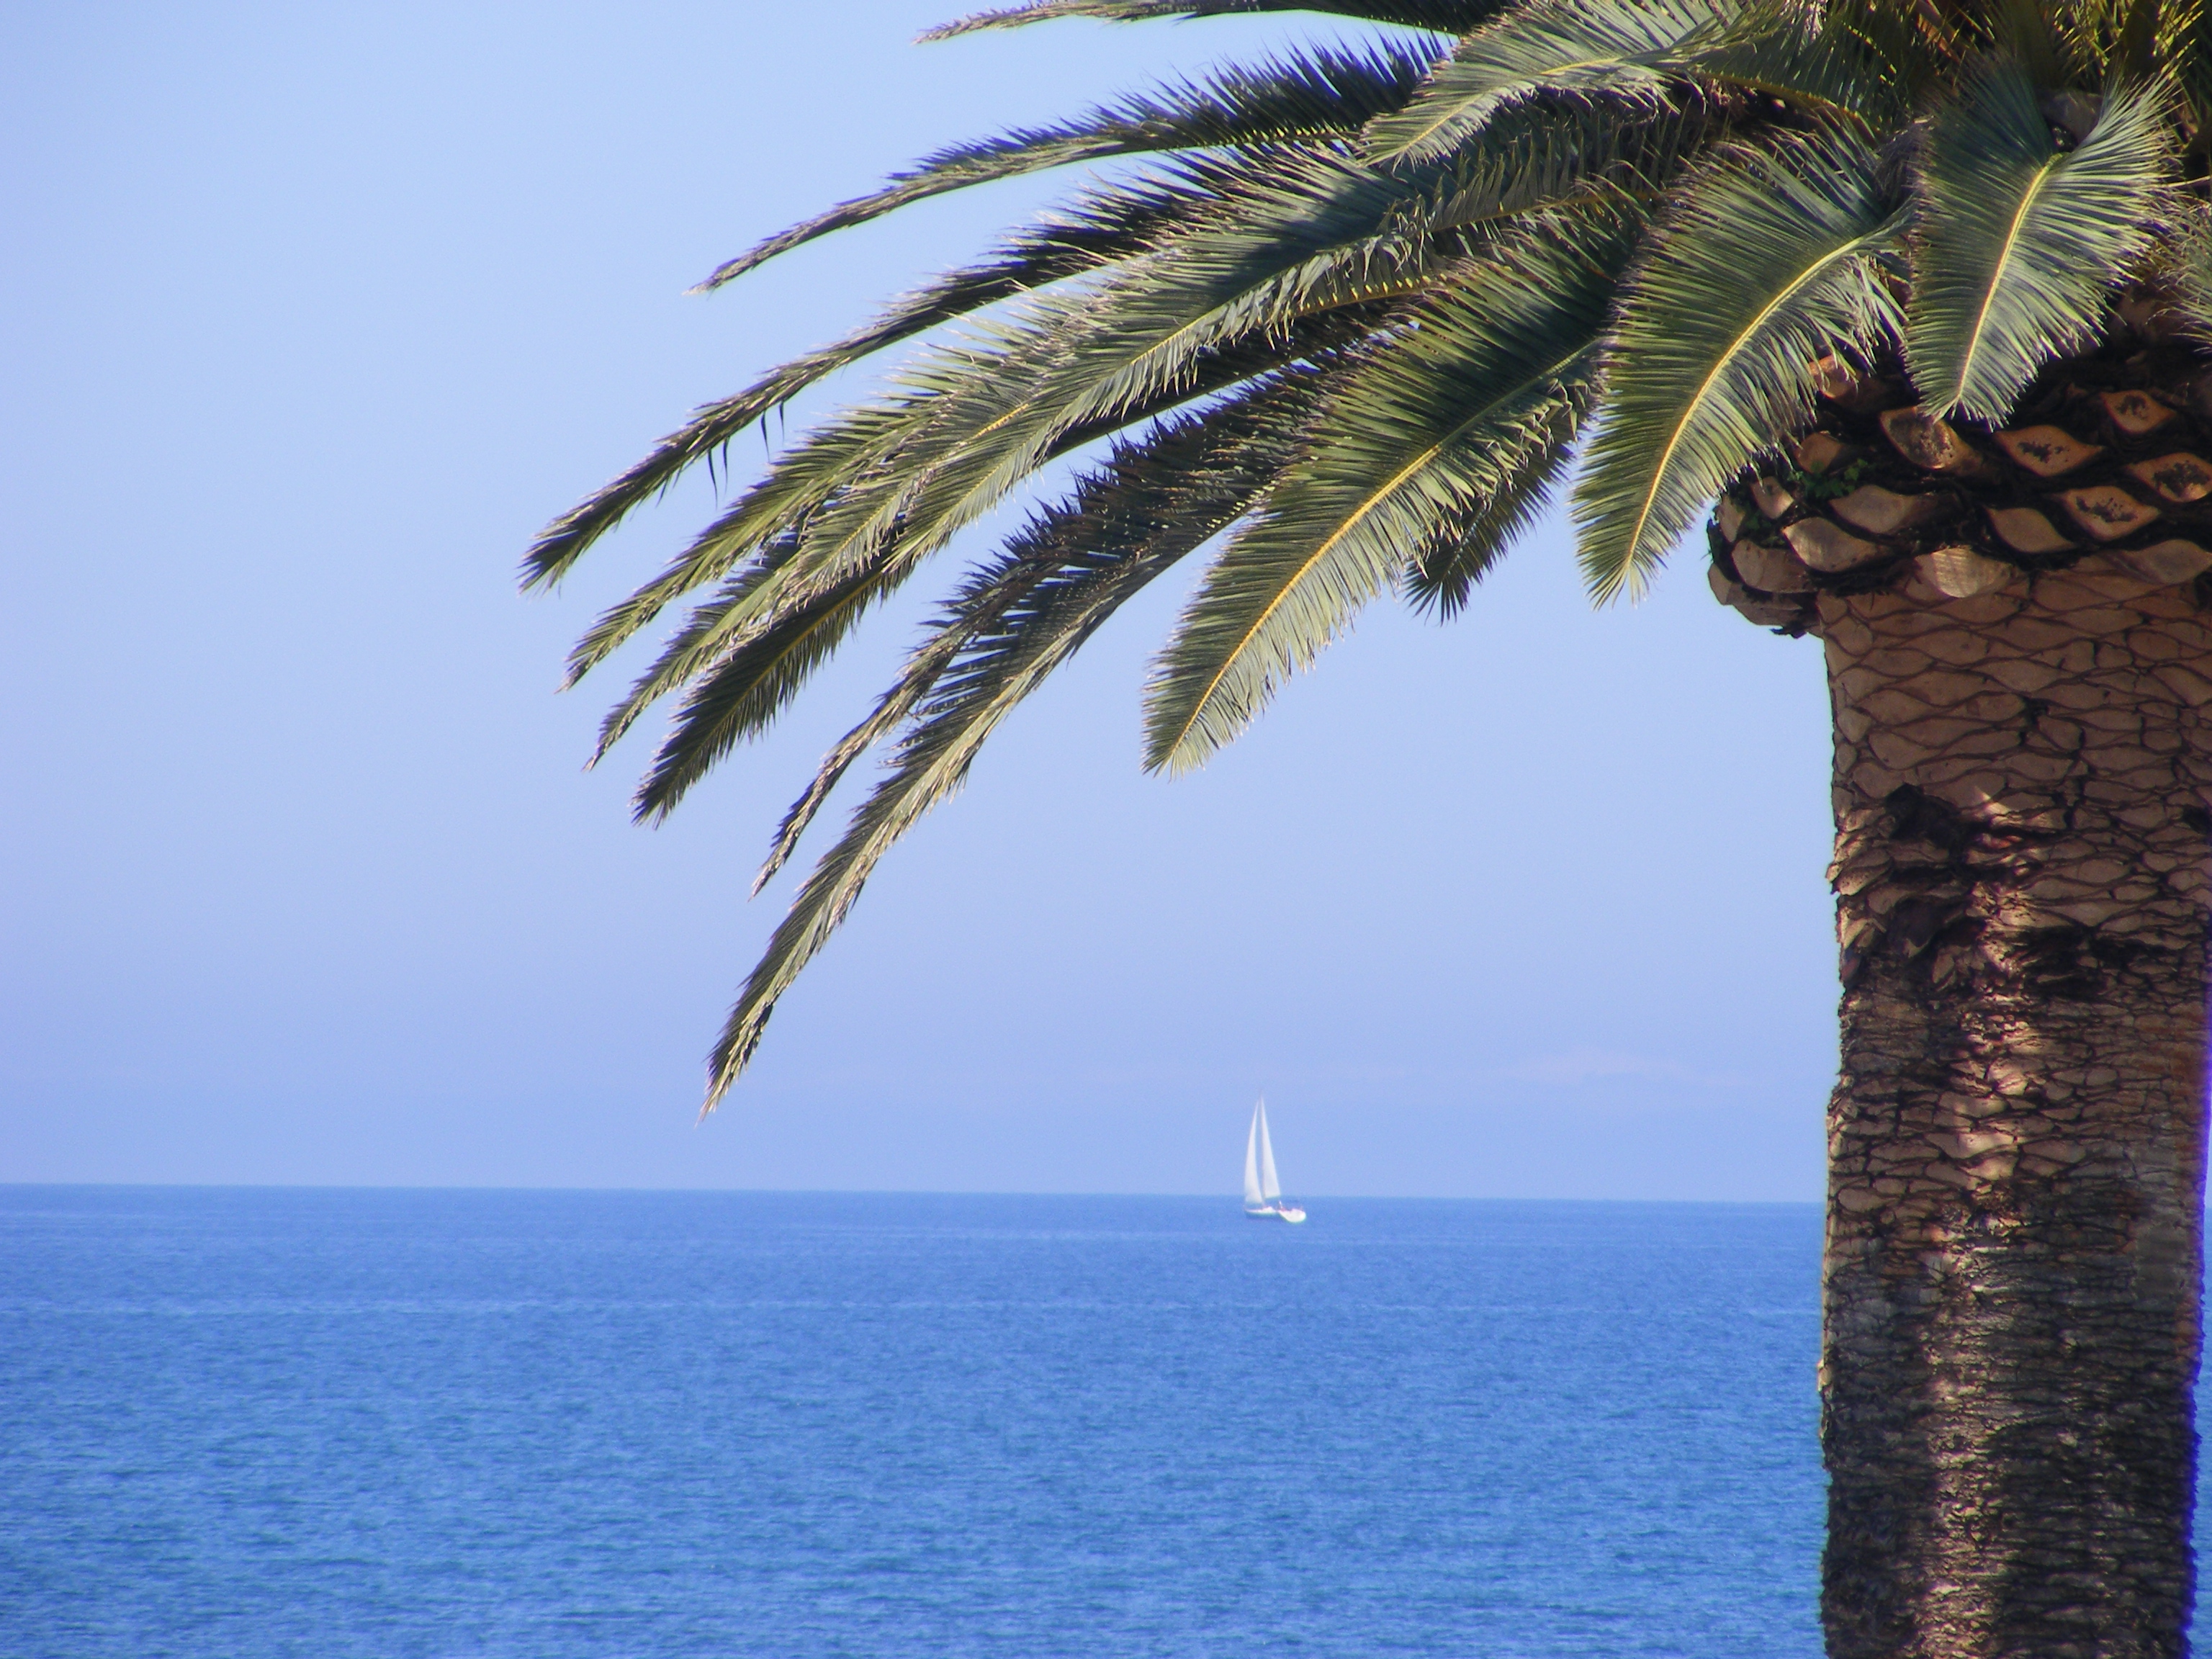
natural, water, sky, daytime, boat, watercraft, light, azure, blue, tree, coastal and oceanic landforms, body of water, arecales, terrestrial plant, horizon, calm, palm tree, beach, travel, wind, attalea speciosa, vehicle, coast, electric blue, ocean, tropics, island, caribbean, Desert Palm, trunk, landscape, sound, wind wave, ship, vacation, lake, wave, tourism, leisure, sea, sailing, reflection, sailboat, elaeis